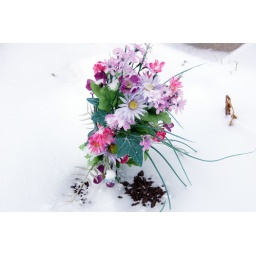
These plastic flowers have been in our planter since last summer :)